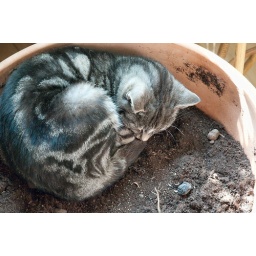
sleeping in the dead flower bed.